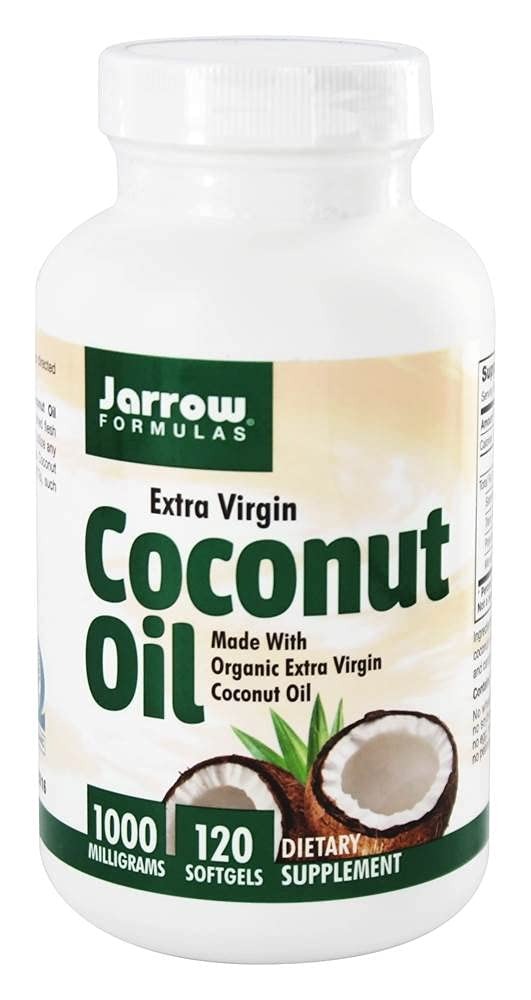
Item Name: Coconut Oil (Extra Virgin)
Bullet Point: -Made with Extra Virgin Coconut Oil|-100% Cold-Pressed and Solvent Free
Product Description: Jarrow Formulas Extra Virgin Organic Coconut Oil (Cocos nucifera) is cold-pressed from the dried flesh (copra) of the coconut palm fruit, and does not utilize any chemical solvents in the manufacturing process. Coconut oil is a source of medium chain triglycerides (MCTs), such as lauric acid (C-12) and caprylic acid (C-8). Made with Certified Organic Coconut Oil Cold-Pressed, Solvent Free No Trans Fat Keep out of the reach of children.
Value: 120.0
Unit: Count

Price: 14.99